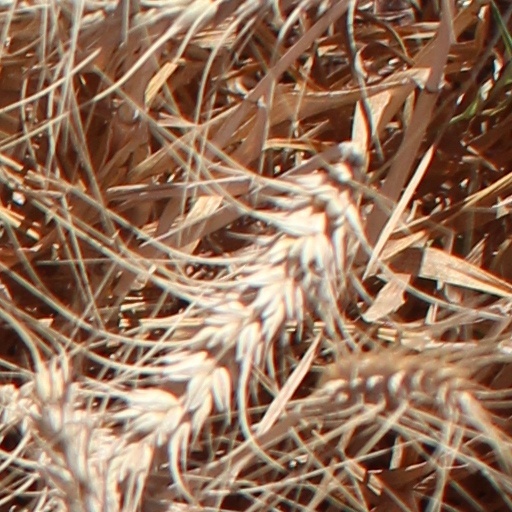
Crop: wheat